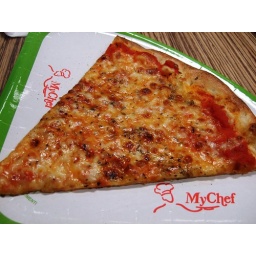
Last pizza in Milan airport before flying back to Penang